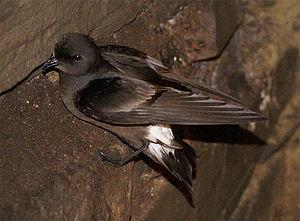
Cette liste des oiseaux au Canada provient de Bird Checklists of the World en date du mois de juillet 2018.
La France compte plus de 570 espèces d'oiseaux sur son territoire. La liste qui suit ne concerne que les espèces de France métropolitaine, par ordre et famille.
L'Océanite tempête, également appelé Pétrel tempête, est une espèce d'oiseaux de mer de la famille des Hydrobatidae. Il est le seul membre du genre Hydrobates. Cet oiseau pélagique est le plus petit des oiseaux de mer d'Europe, où il est protégé. Extrêmement discret, il est de mœurs exclusivement nocturnes sur les lieux de reproduction et est rarement visible de la côte, sauf à l'occasion des tempêtes les plus violentes. Il est en revanche bien connu des pêcheurs puisqu'il suit souvent les navires en haute mer, volant au ras des vagues, et donnant parfois l'impression qu'il court sur la surface de l'eau.